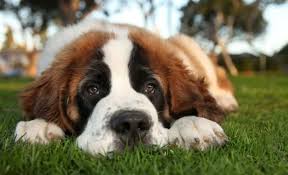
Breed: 211-n000068-Saint_Bernard